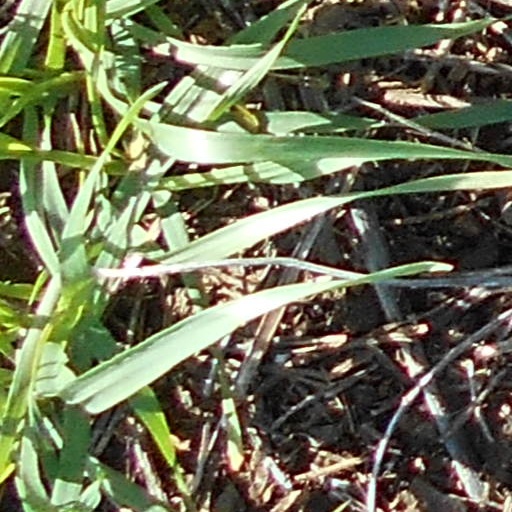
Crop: wheat